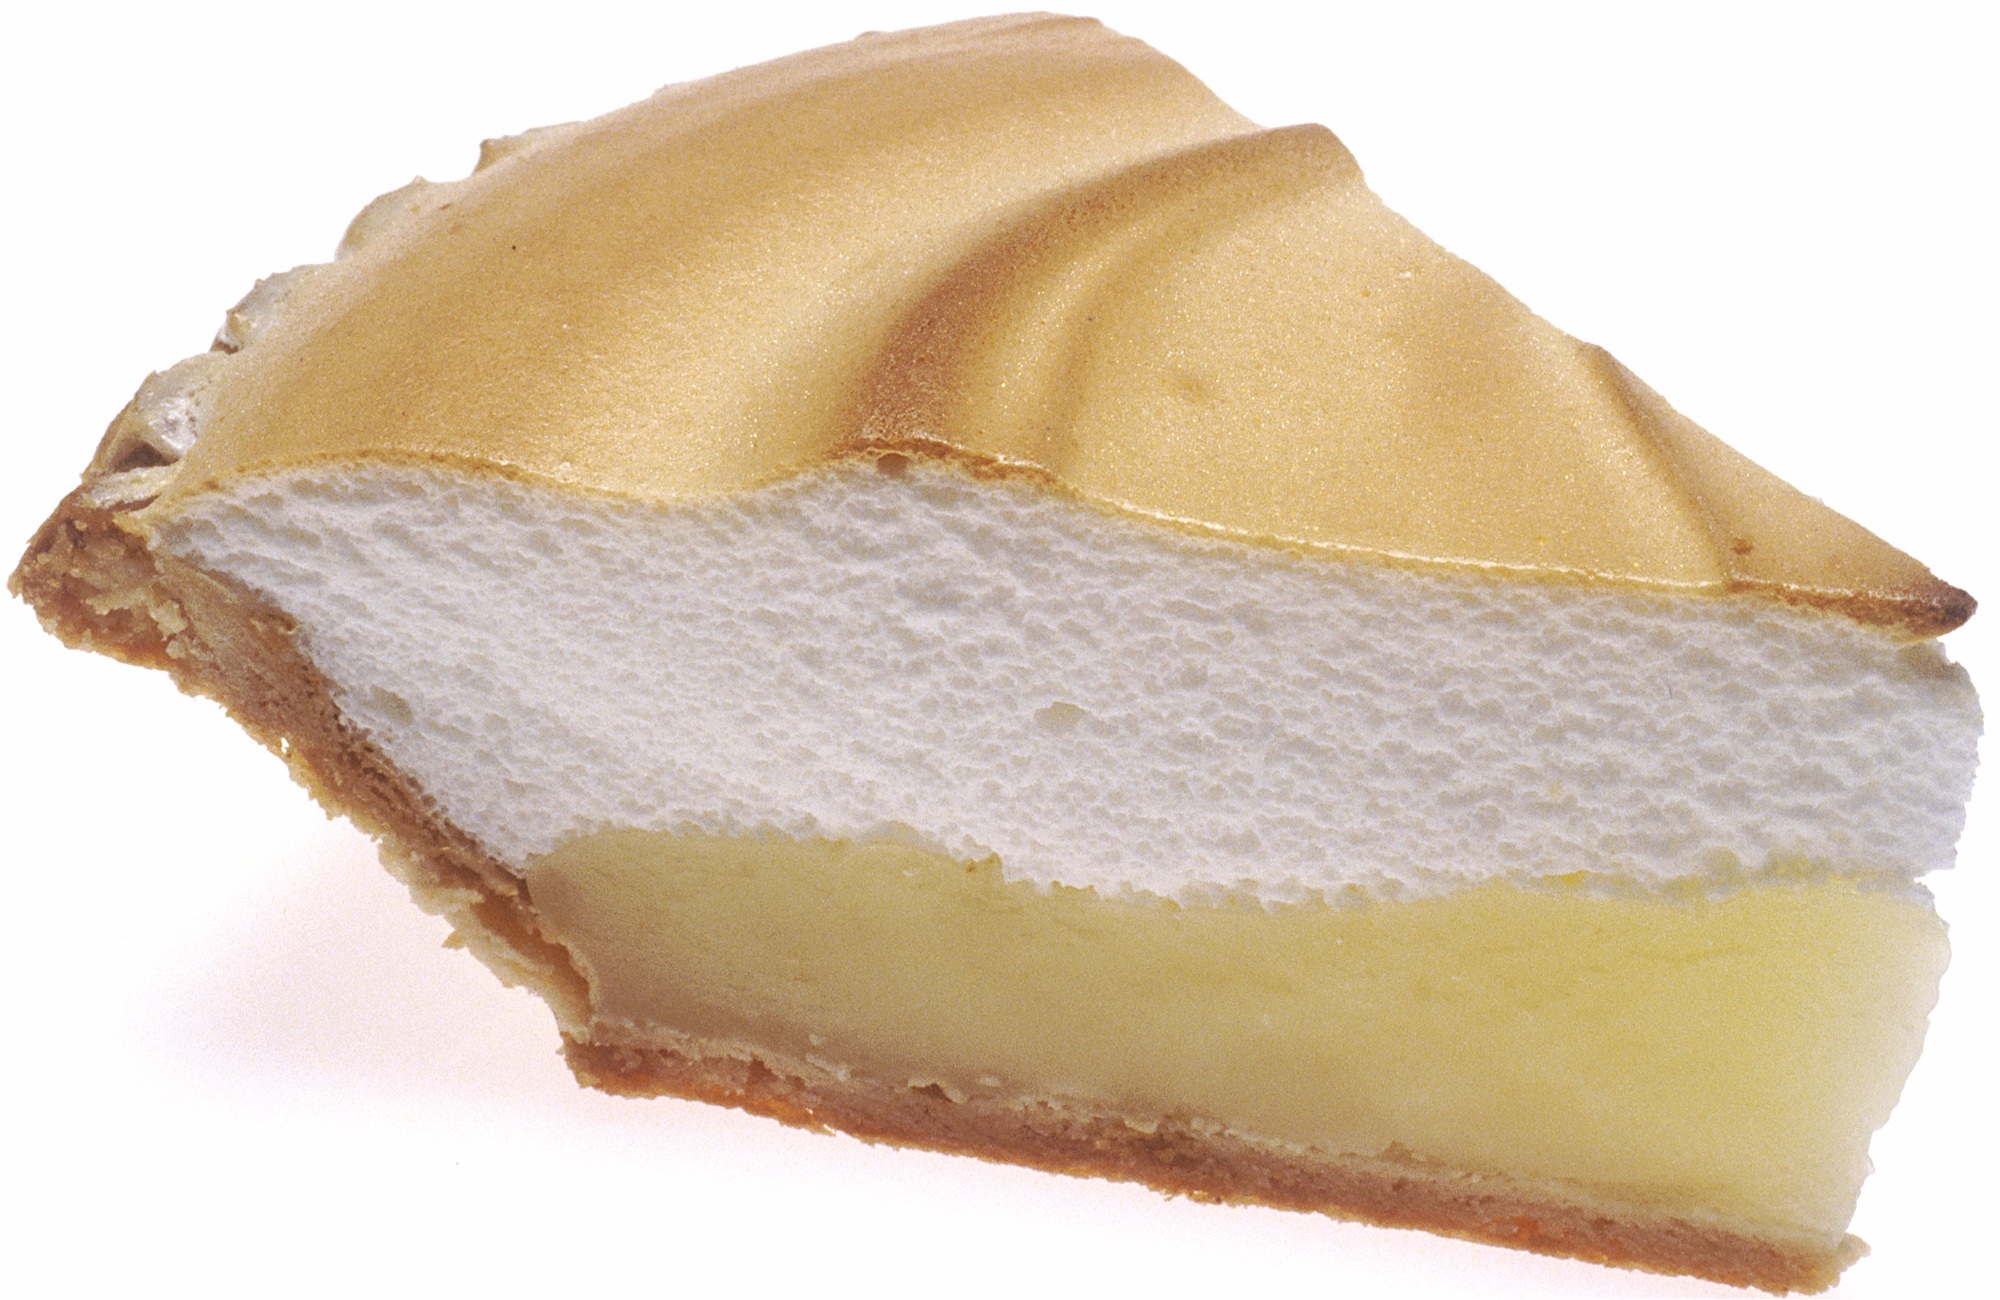
fruit, sweet, dish, food, produce, holiday, dessert, cuisine, dairy product, pie, pastry, lemon, baked, crust, calories, thanksgiving, sugar, whipped, tasty, tart, filling, treat, citrus, meringue, baked goods, flavor, torte, egg whites, lemon meringue pie